Water on Mars

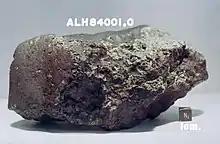
Mars meteorite ALH84001.

Over 60 meteorites have been found that came from Mars. Some of them contain evidence that they were exposed to water when on Mars. Some Martian meteorites called basaltic shergottites, appear (from the presence of hydrated carbonates and sulfates) to have been exposed to liquid water prior to ejection into space. It has been shown that another class of meteorites, the nakhlites, were suffused with liquid water around 620 million years ago and that they were ejected from Mars around 10.75 million years ago by an asteroid impact. They fell to Earth within the last 10,000 years. Martian meteorite NWA 7034 has one order of magnitude more water than most other Martian meteorites. It is similar to the basalts studied by rover missions, and it was formed in the early Amazonian epoch.